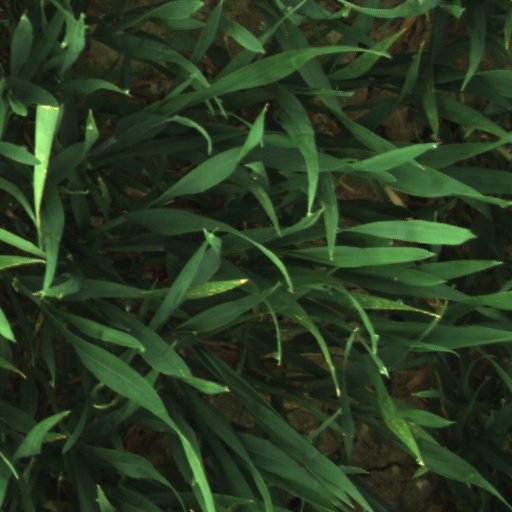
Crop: wheat